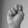
ASL letter: N